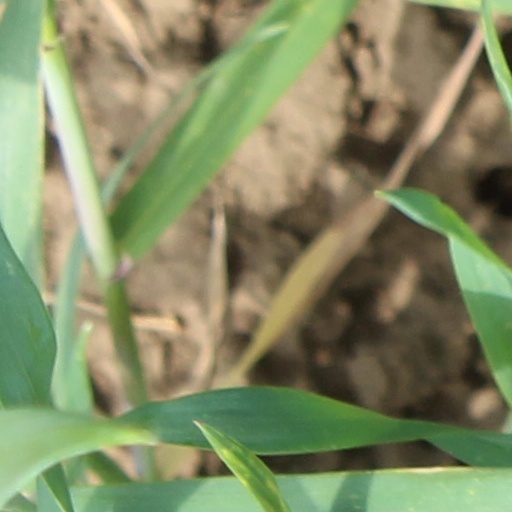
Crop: wheat